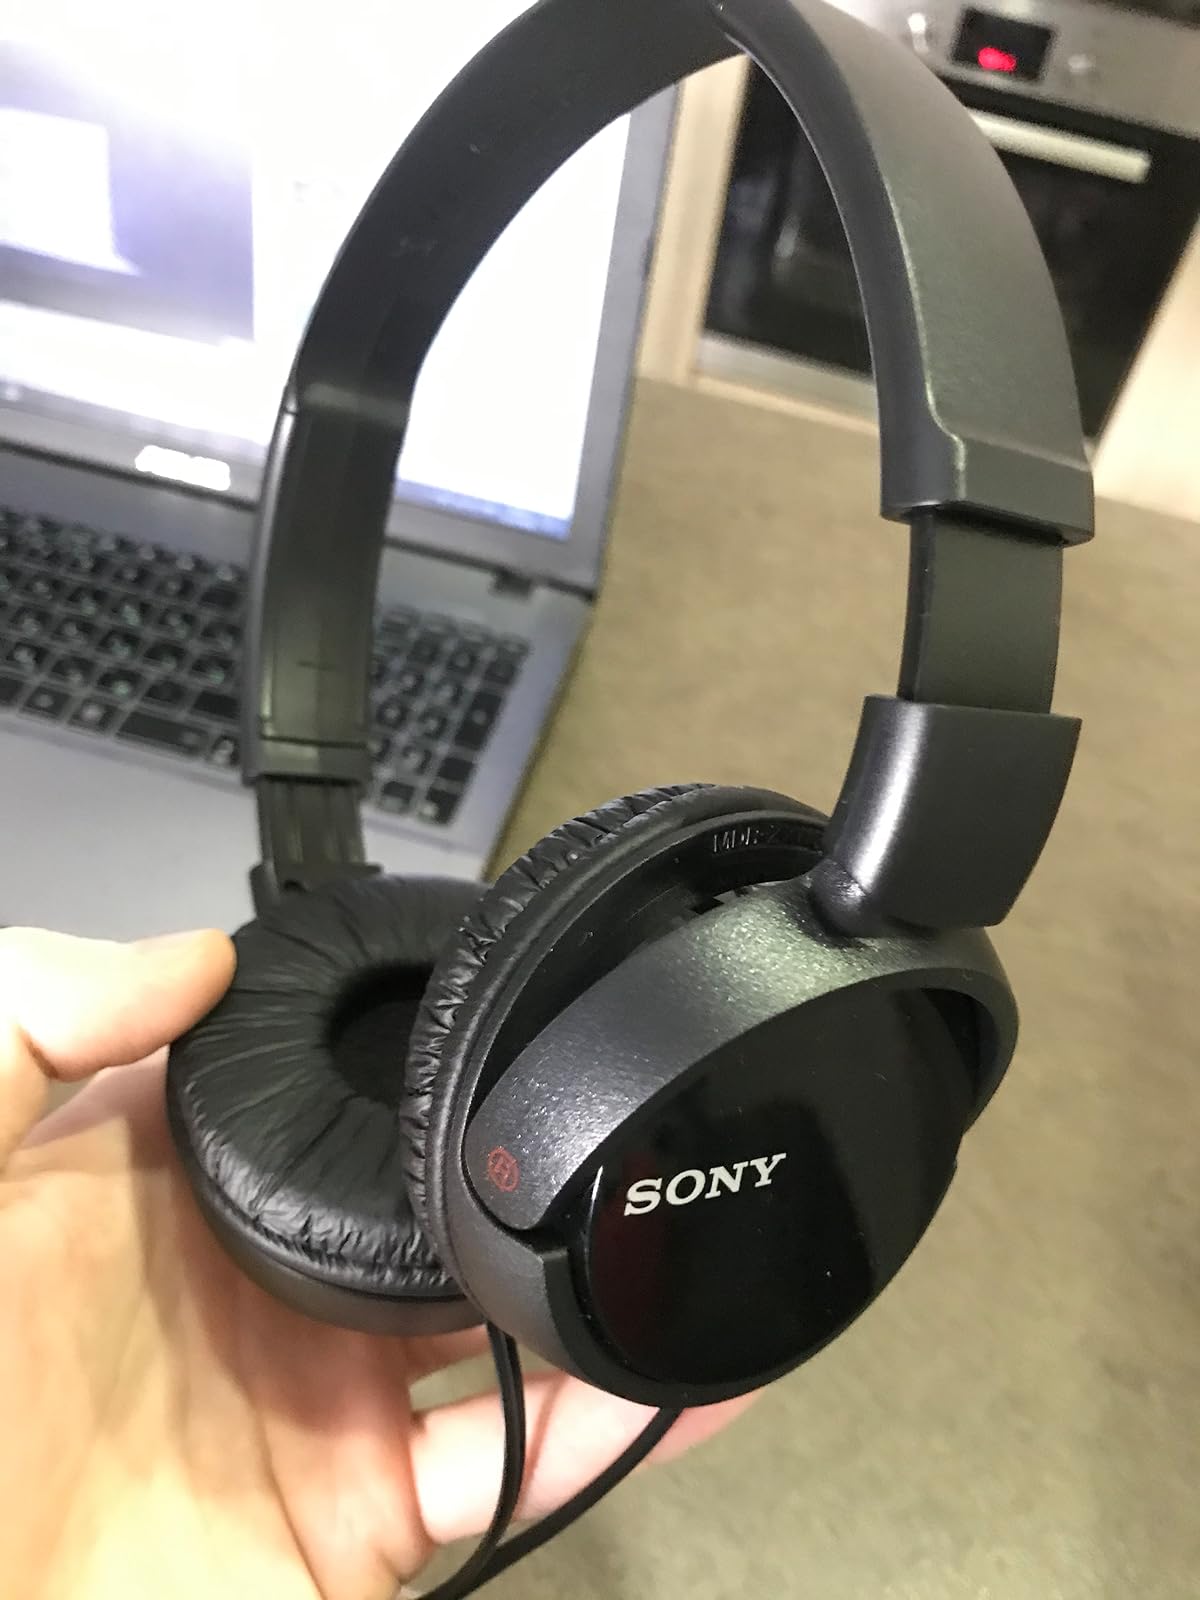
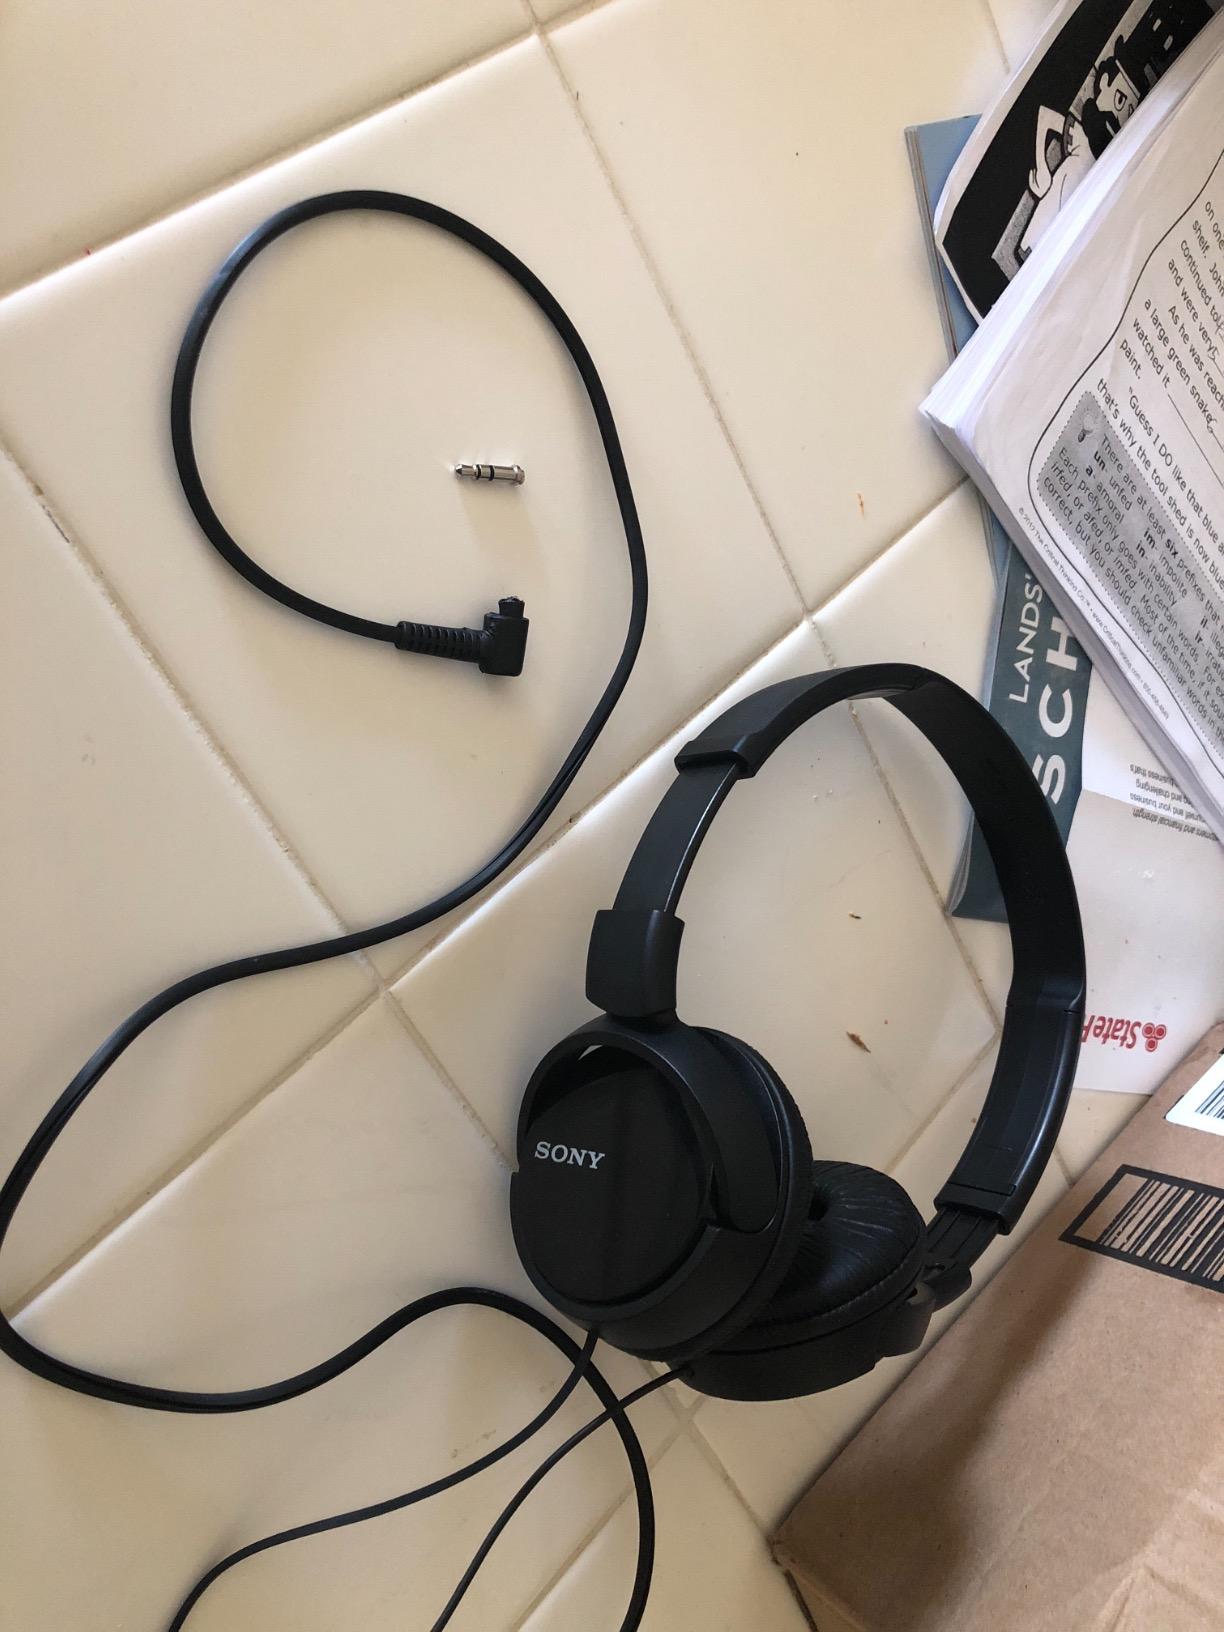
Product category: headphones
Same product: yes